Lemuel Chenoweth

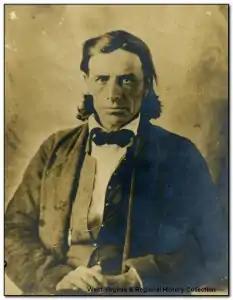
Lemuel Chenoweth (1811-1887), celebrated West Virginia bridge-builder

Lemuel Chenoweth (25 June 1811—26 August 1887) was a carpenter, legislator and self-taught architect. He is best known as one of 19th century America's master covered bridge builders.